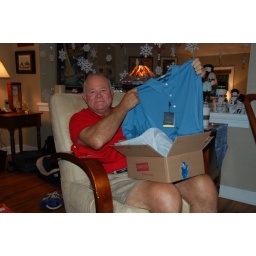
Dad w/ shirt in blue